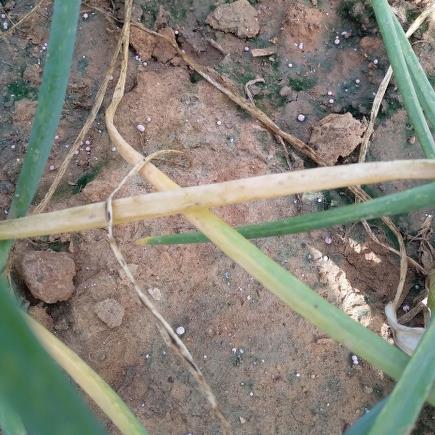
Crop: Onion
Condition: fusarium-d